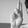
ASL letter: U